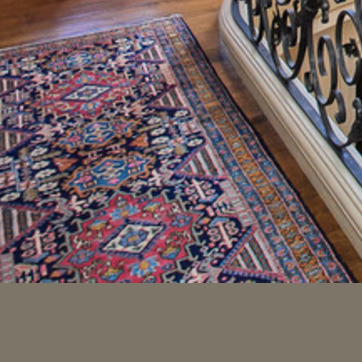
Material: carpet